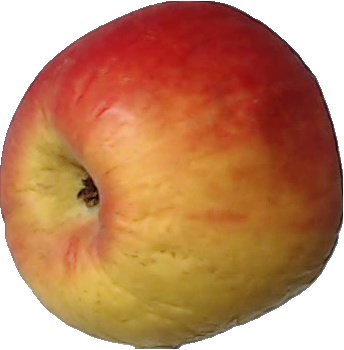
Label: apple_red_yellow_1